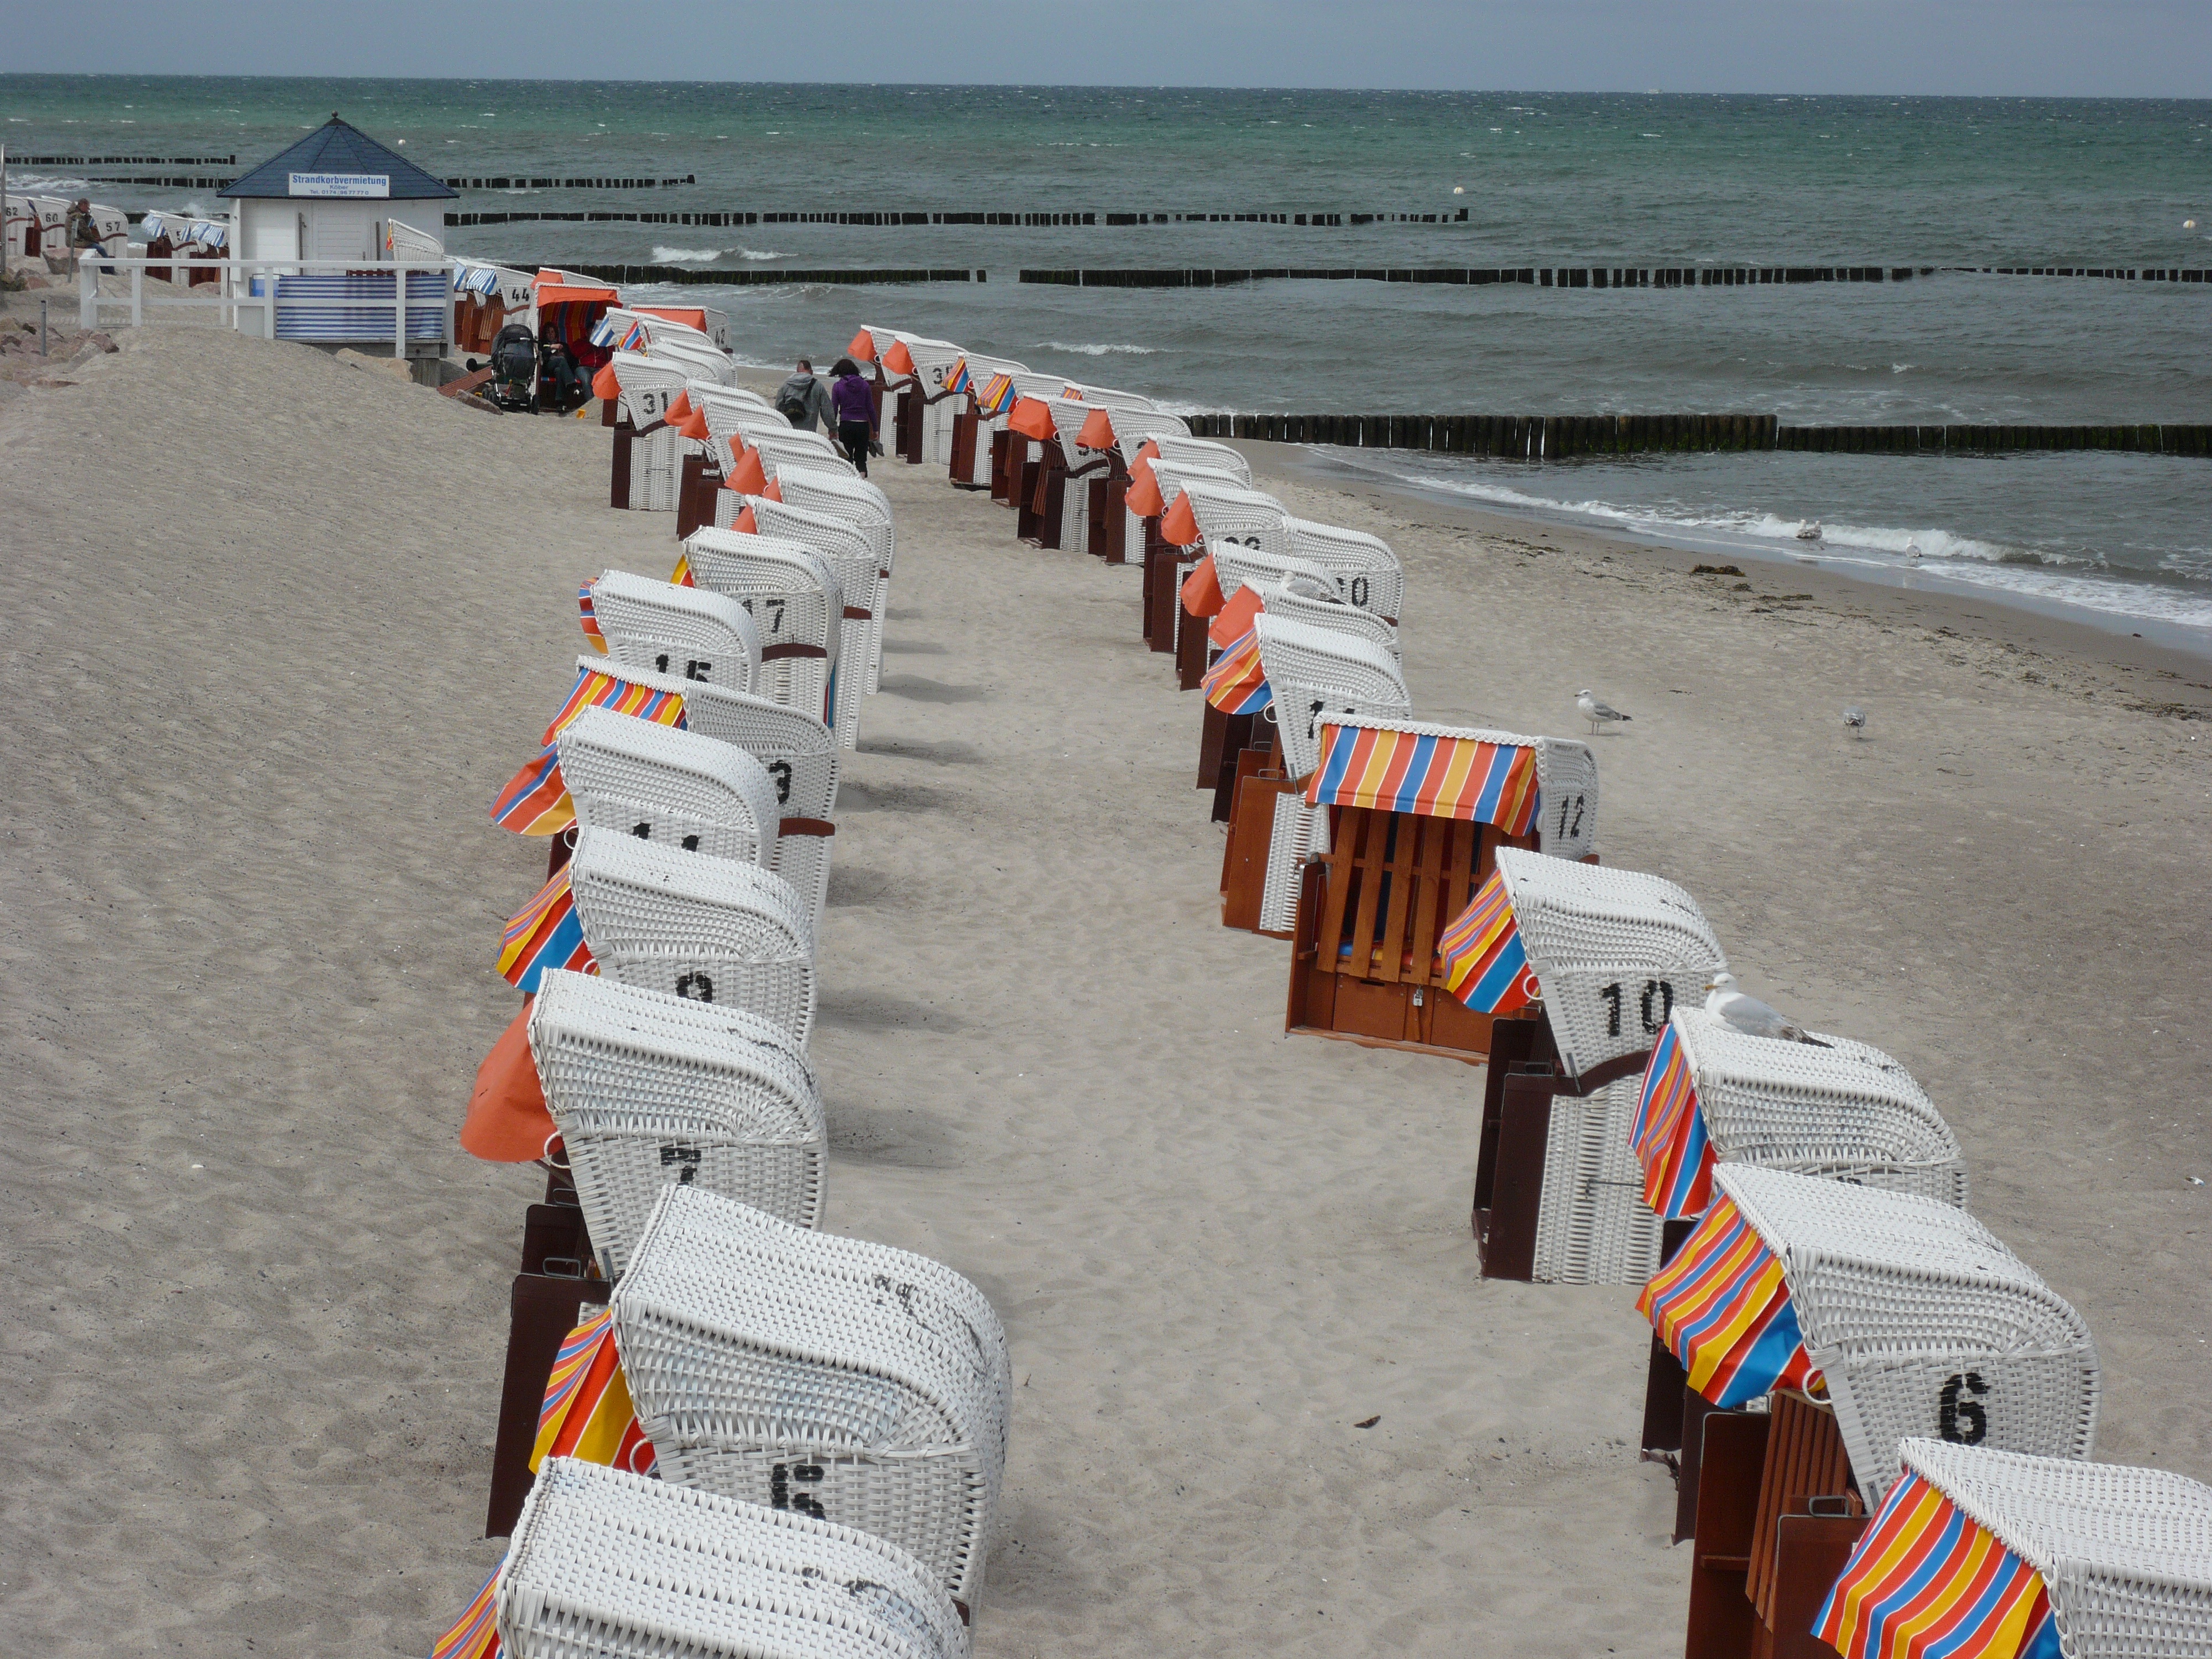
beach, sea, coast, sand, boardwalk, walkway, summer, formation, color, stormy, series, breakwater, beach chair